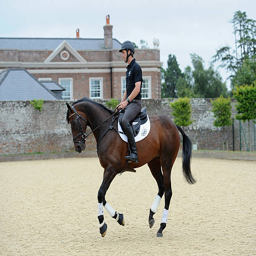
equestrian with his horse during the media day .